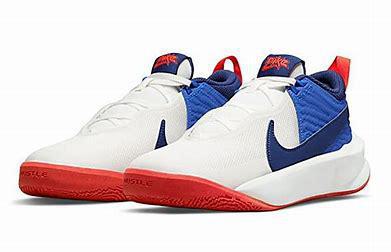
Brand: Nike
Model: Team Hustle D 10